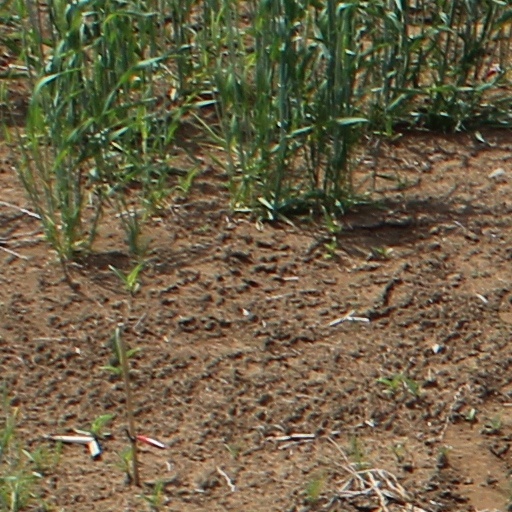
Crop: wheat